Let's Kill Hitler

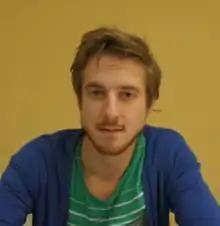
At least one critic and Arthur Darvill himself were pleased that Rory had become more of an action hero in the episode.

The episode received mostly positive reviews from critics. Dan Martin, writing for "The Guardian", was more pleased with "Let's Kill Hitler" as an opener than "A Good Man Goes to War" as a finale, and said it was "an energetic, timey-wimey tour de force with gags and flourishes like the car and the crop circles that still maintained a strong sense of what it was about". He also commended Alex Kingston's performance, saying that "she got to steal her every scene even more completely than usual, masterfully swerving the episode into a properly emotional final act". Martin later rated it the sixth best episode of the series, though the finale was not included in the list. He commented that it may be "divisive" amongst fans as it was criticised for not making sense to casual viewers of the programme, but Martin said he "loved it". Michael Hogan of "The Daily Telegraph" gave the episode four out of five stars, praising it for being "jam-packed full of ideas, twists, turns and wibbly-wobbly time-bending stuff" and "giddily thrilling entertainment, albeit rather exhausting". He also praised the way it allowed Rory to "finally find his niche".